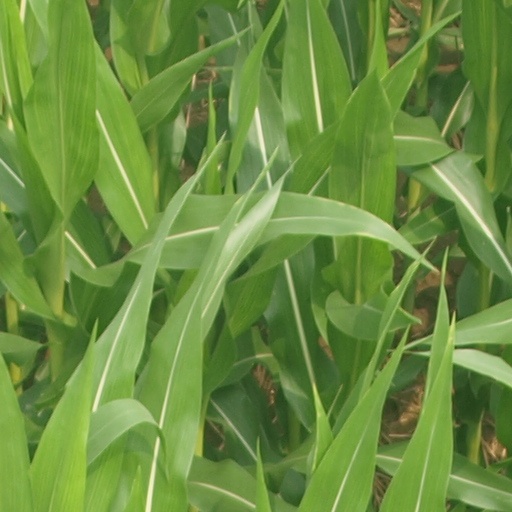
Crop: maize; corn